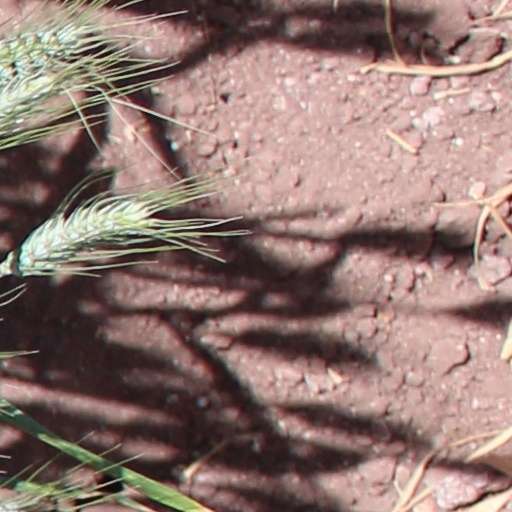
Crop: wheat